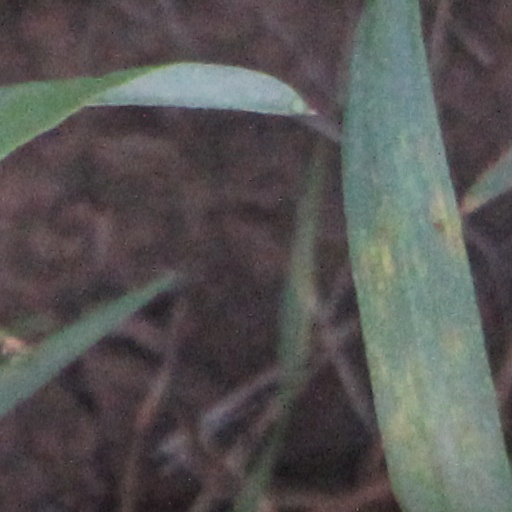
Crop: wheat